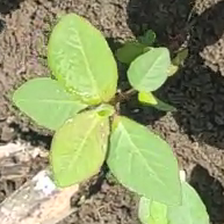
Weed species: Moti_dudhi(Euphorbia_geneculata_L)